The Wizard of Oz (1987 musical)

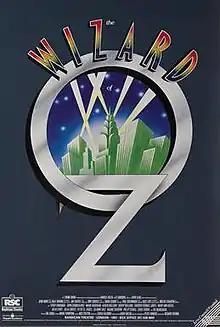
Poster from the original 1987 RSC production

The Wizard of Oz is a musical with a book by John Kane, music by Harold Arlen and lyrics by E. Y. Harburg. It has additional background music by Herbert Stothart. It is based on the 1900 novel "The Wonderful Wizard of Oz" by L. Frank Baum and the 1939 film version written by Noel Langley, Florence Ryerson and Edgar Allan Woolf.